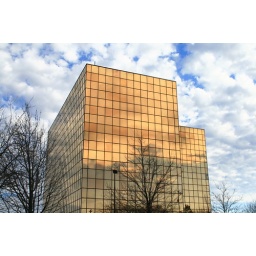
The light and texture of the glass on this building changes dramatically with variations in the sky.